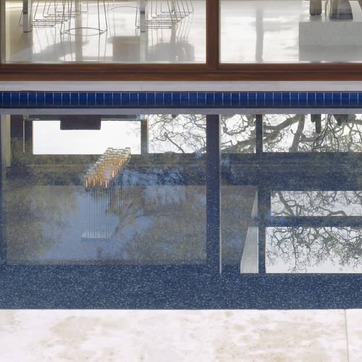
Material: water